Wildenburg Castle (Eifel)

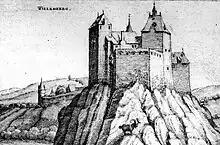
The Wildenburg around 1618

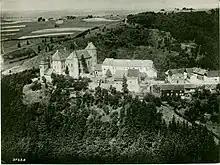
A "Hansa Luftbild" aerial photograph of the Wildenburg from 1932

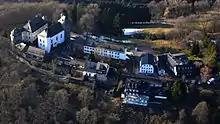
Wildenburg, 2016 aerial photograph

The Wildenburg lies in the North Rhine-Westphalian part of the Eifel Mountains in the national park district of Hellenthal in the German county of Euskirchen.